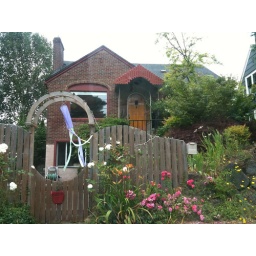
Joe's cute house in Magnolia